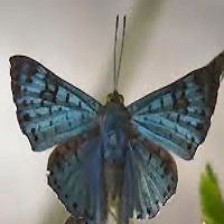
Species: GLITTERING SAPPHIRE